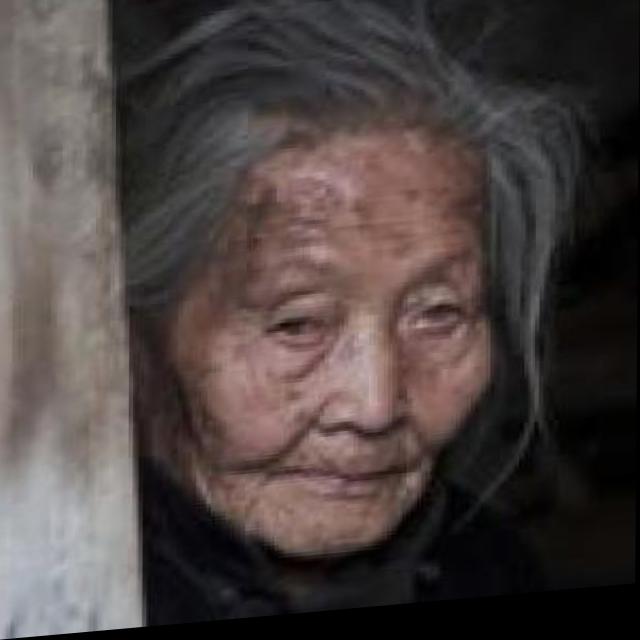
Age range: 65+